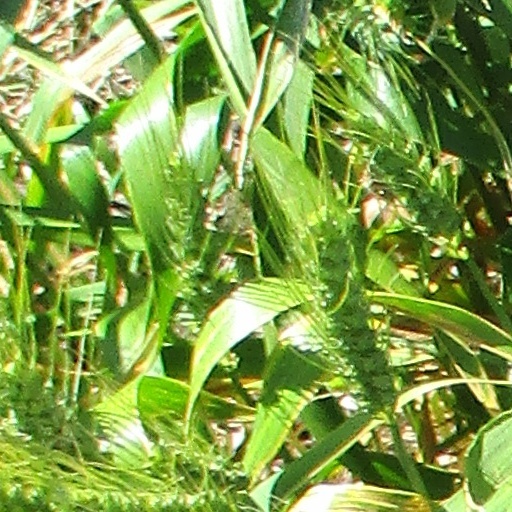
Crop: wheat